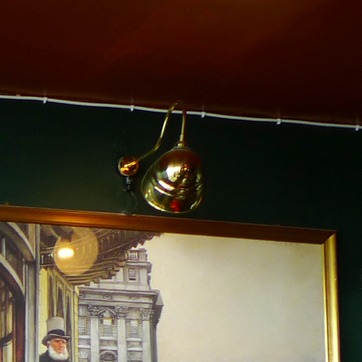
Material: metal